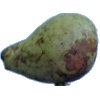
Label: pear_stone